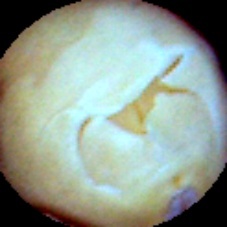
Label: Skin-damaged